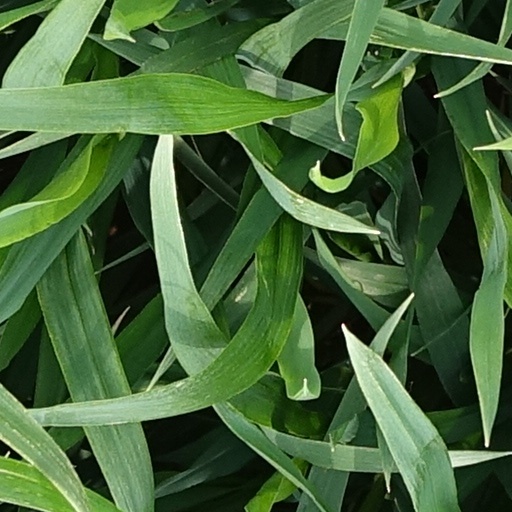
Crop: wheat